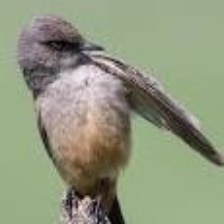
Species: SAYS PHOEBE
Scientific name: SAYORNIS SAYA